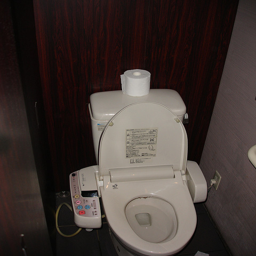
Some type of electronic toilet with control buttons on an arm rest.
A white open toilet against a wall of dark wood.
It's one of the toilets that you can either warm up or cool down.
A small bathroom with a toilet with a control board.
A toilet that has some electronics hooked up to it.